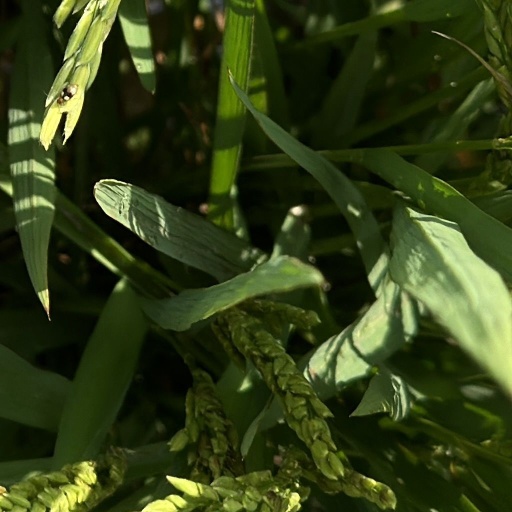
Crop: rice